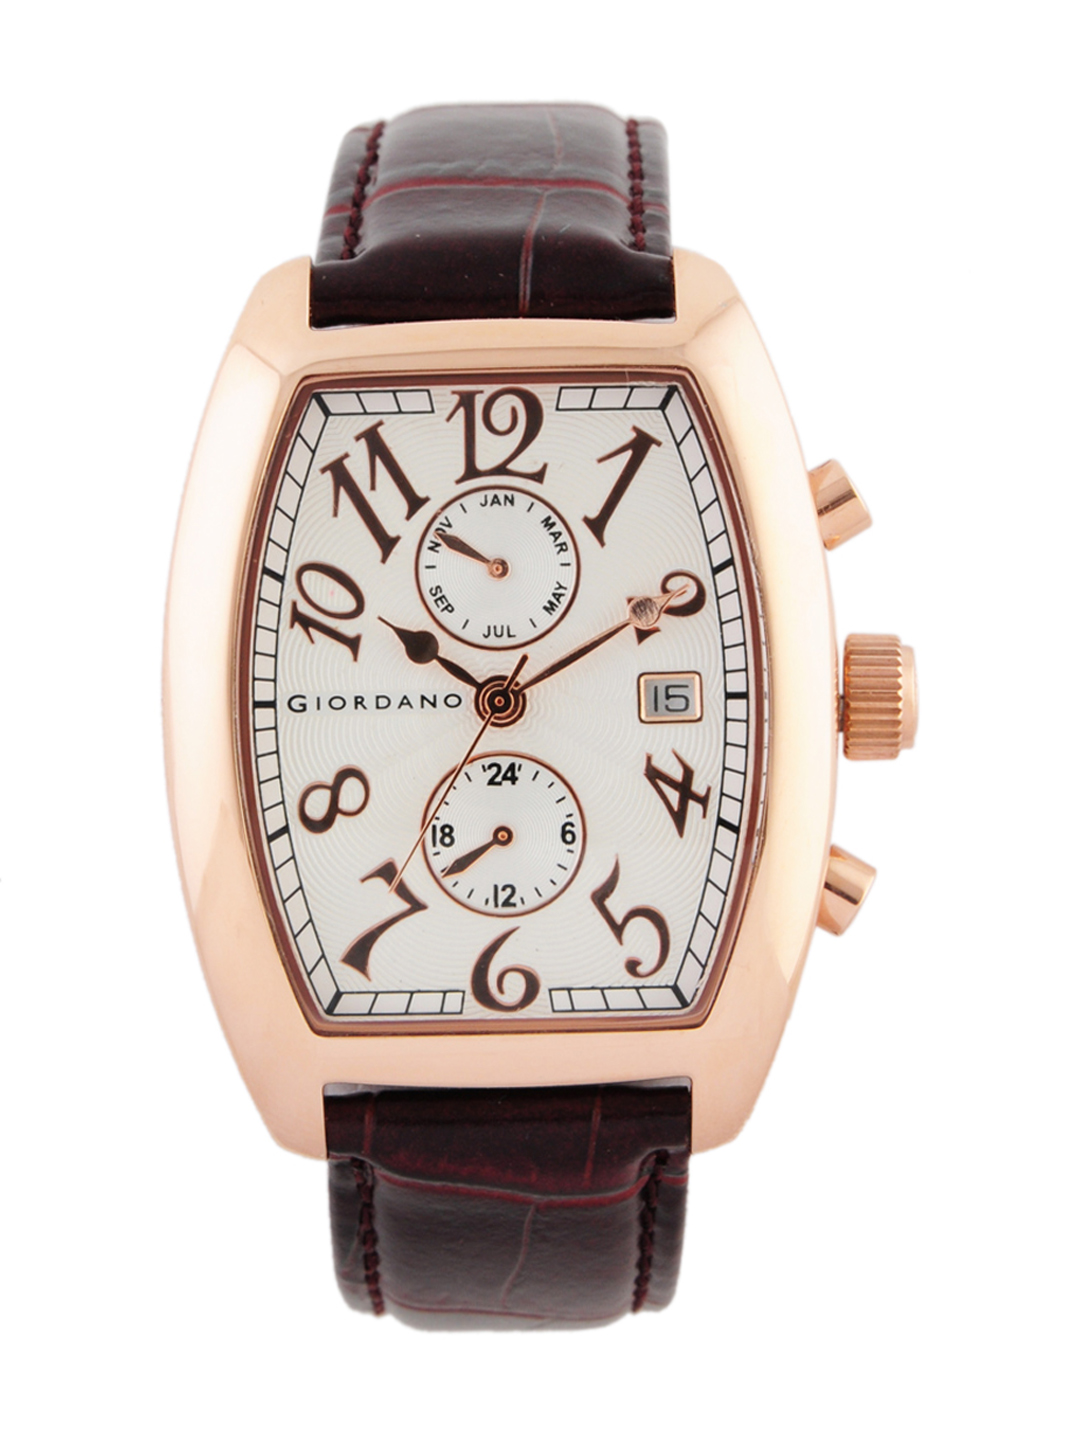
Giordano Men White Dial Watch
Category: Accessories / Watches / Watches
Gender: Men
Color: White
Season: Winter 2016
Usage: Casual